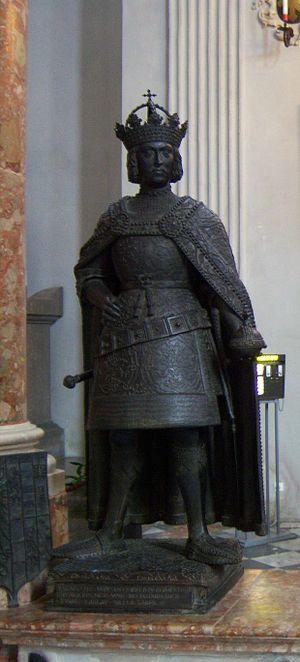
Albert de Habsbourg, né le 16 août 1397 à Vienne, mort à Neszmély le 27 octobre 1439, devient duc d'Autriche sous le nom d'Albert V en 1404 et fut roi des Romains sous le nom d'Albert II, de même que roi de Bohême, de Hongrie et de Croatie de 1438 jusqu'à sa mort. Fidèle à l'empereur Sigismond de Luxembourg dans les croisades contre les hussites, il épouse sa fille Élisabeth et, après le décès de son beau-père, reçut quatre couronnes. Lors de son accession au trône, la maison de Habsbourg régnait sur le Saint-Empire romain germanique, avec de brèves interruptions, jusqu'à sa dissolution en 1806.